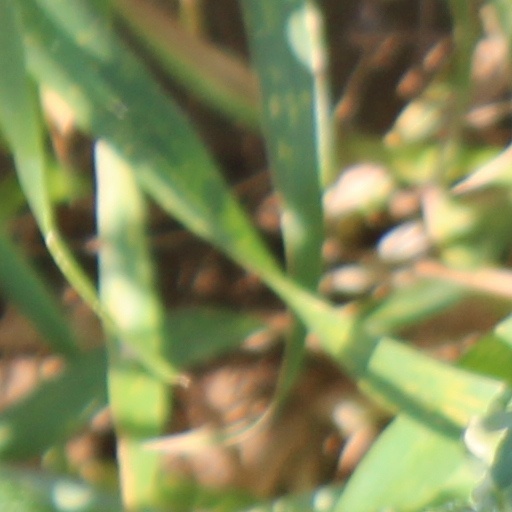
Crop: wheat